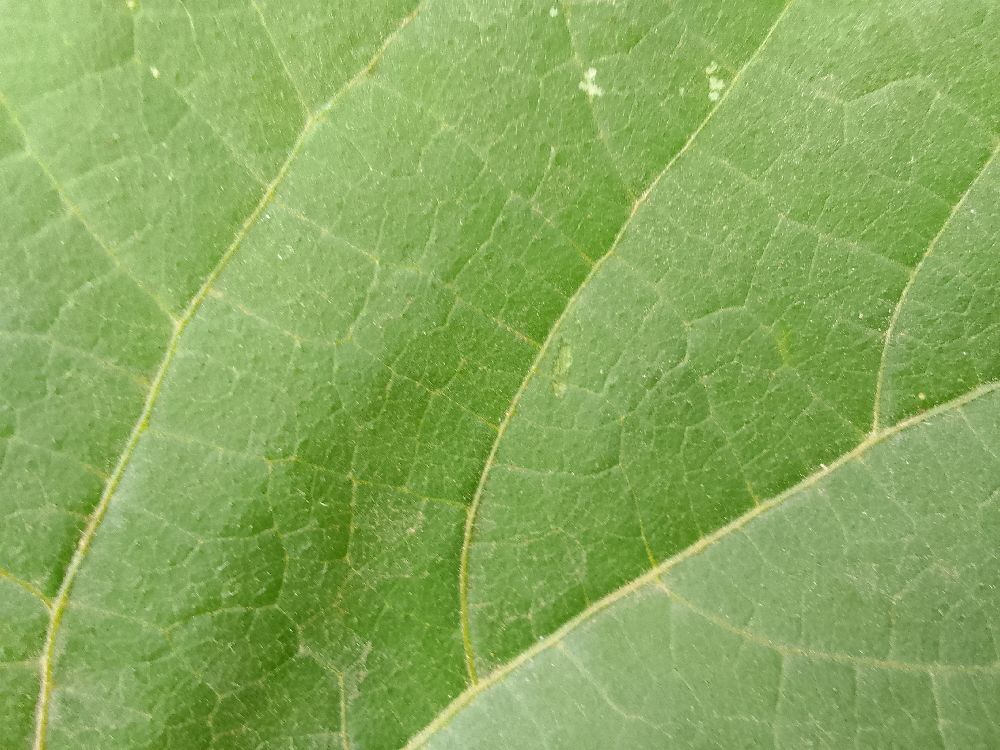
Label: healthy